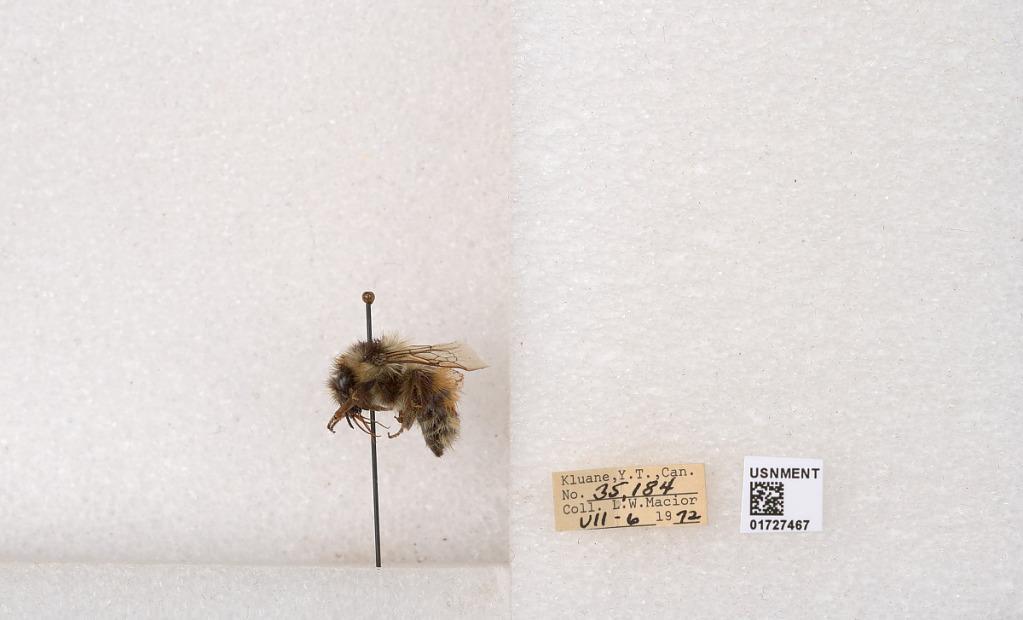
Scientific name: Bombus (Pyrobombus) sylvicola Kirby
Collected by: L. Macior
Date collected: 1972-7-6
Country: Canada
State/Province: Yukon
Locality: Kluane
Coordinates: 61.2426, -139.113